Companionate Marriage

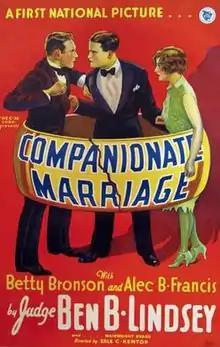

Companionate Marriage was a 1928 American silent drama film directed by Erle C. Kenton and starring Betty Bronson, and released by First National Pictures.